Ngāi Tahu

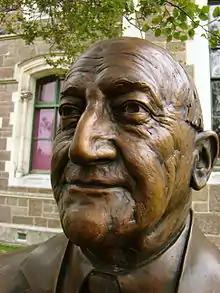
Sculpture of Tipene O'Regan, rangatira, , writer, orator, teacher, and principal negotiator of the Ngai Tahu settlement

The third Ngāi Tahu signatory was Chief Tūhawaiki signing as John Touwaick aboard HMS "Herald" at Ruapuke Island on 10 June, who requested Kaikoura (possibly Kaikōura Whakatau) to sign on the same day, who was then followed by Taiaroa (or Tararoa; possibly Te Matenga Taiaroa).